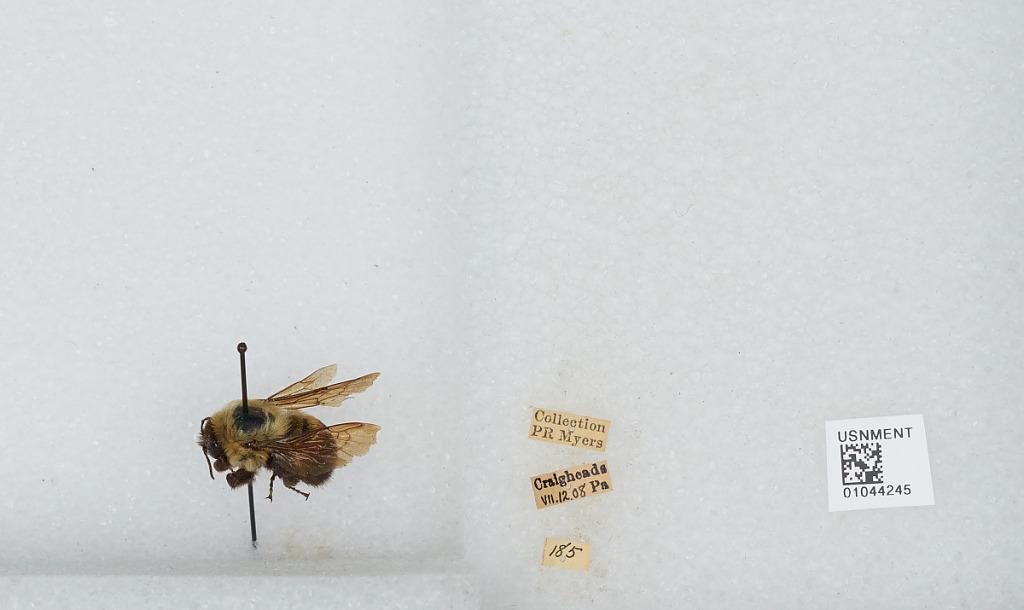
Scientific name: Bombus sp.
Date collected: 1908-7-12
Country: United States
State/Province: Pennsylvania
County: Cumberland
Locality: Craighead
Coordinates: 40.147, -77.1703